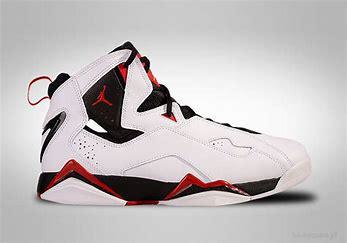
Brand: Jordan
Model: True Flight